Joseph O'Dwyer

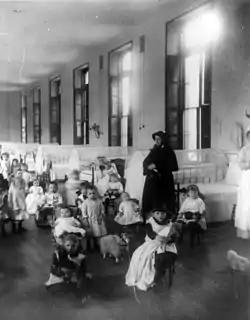
Sr. Irene with children at New York Foundling

In the 1800s diphtheria was a devastating disease, especially lethal in children. The cause of death was usually asphyxia due to an obstructed airway.